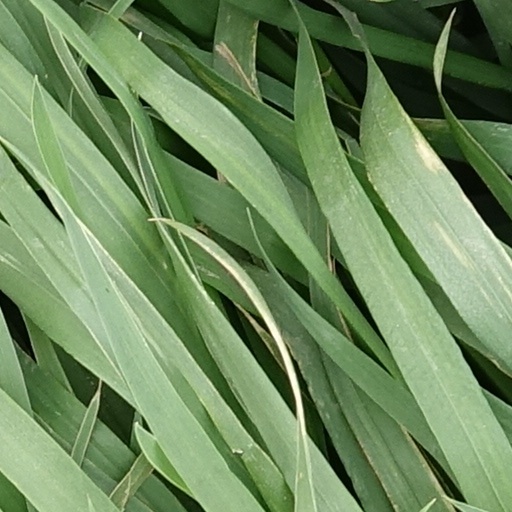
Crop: wheat